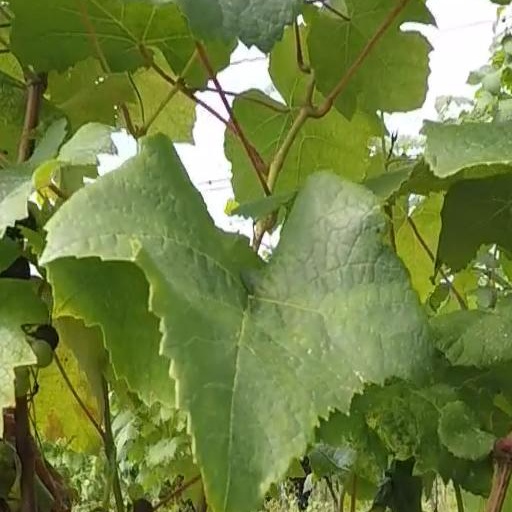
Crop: grape